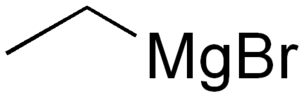
Le bromure d'éthylmagnésium est un composé chimique de formule CH₃CH₂MgBr. Cet halogénure organomagnésien est un réactif de Grignard disponible dans le commerce, généralement dissous dans l'éther diéthylique, le THF ou l'ETBE. Il est utilisé comme équivalent synthétique du synthon éthyle « Et– » pour les additions nucléophiles ainsi que comme base forte pour déprotoner divers composés tels que les alcynes :